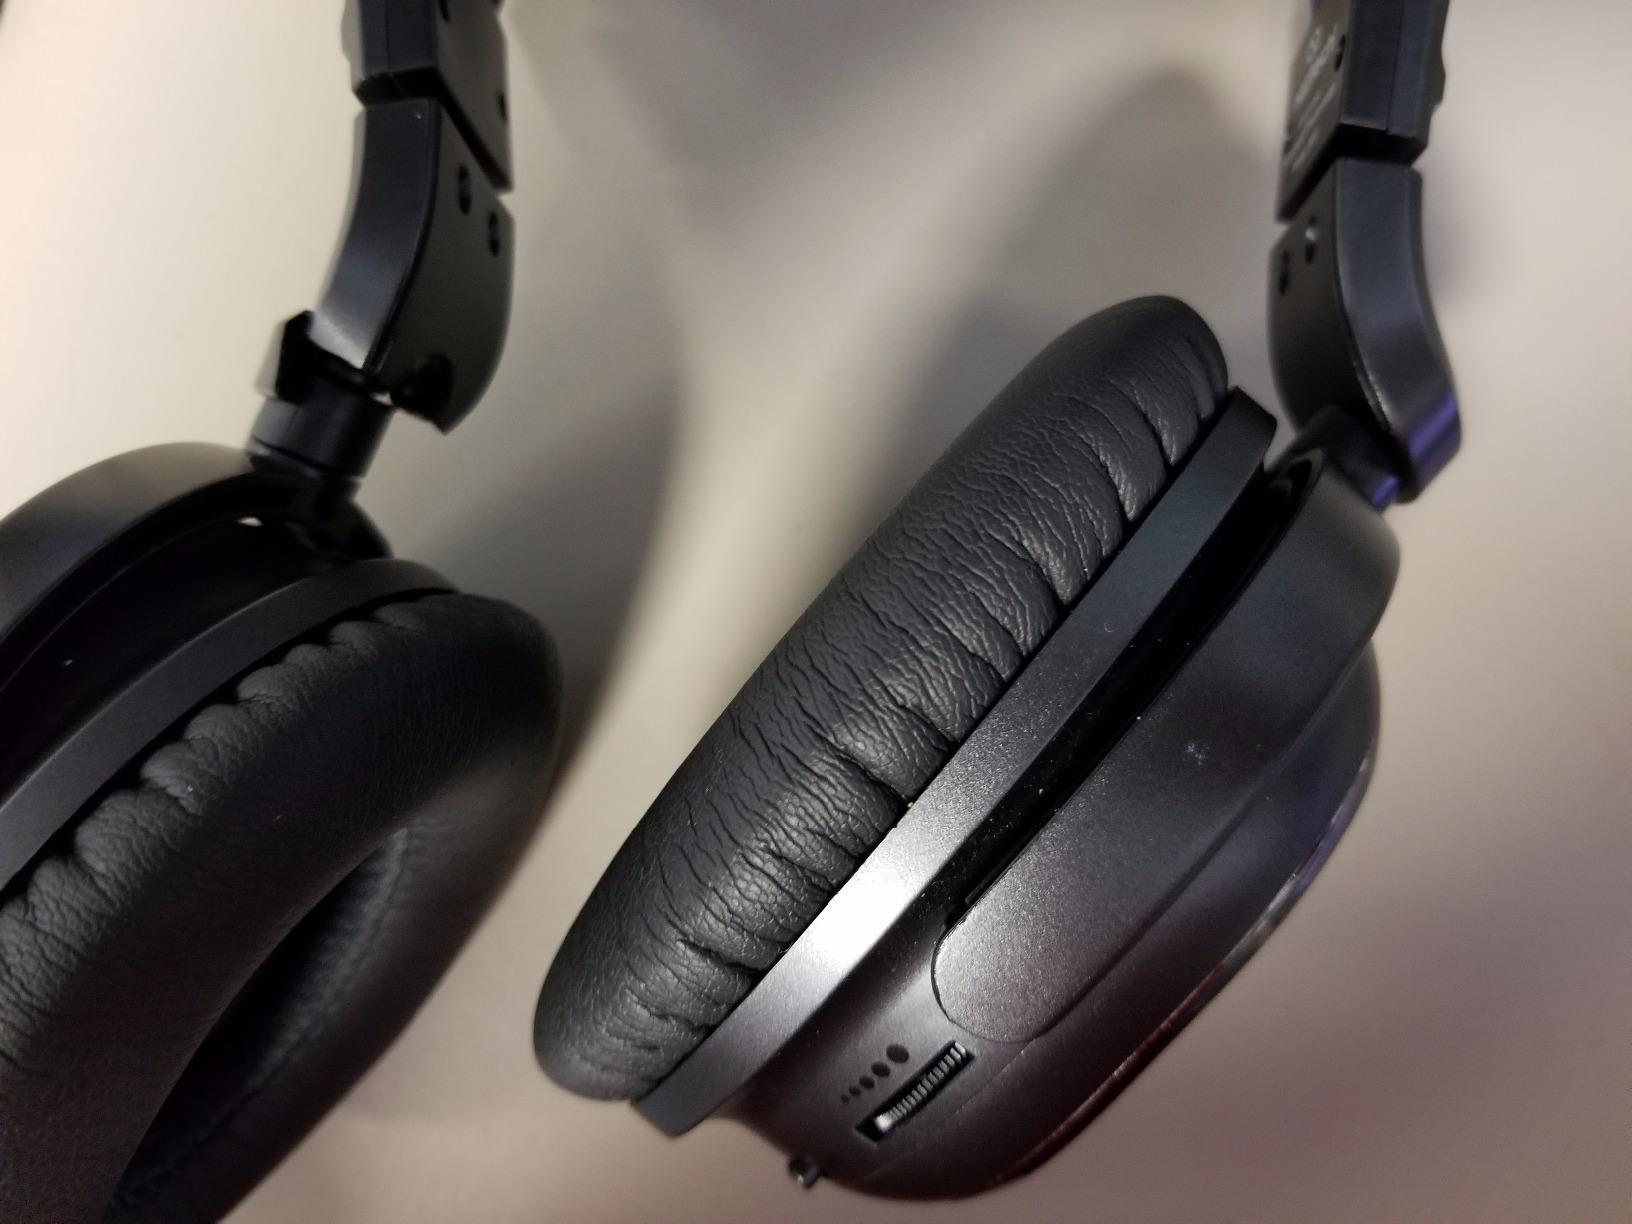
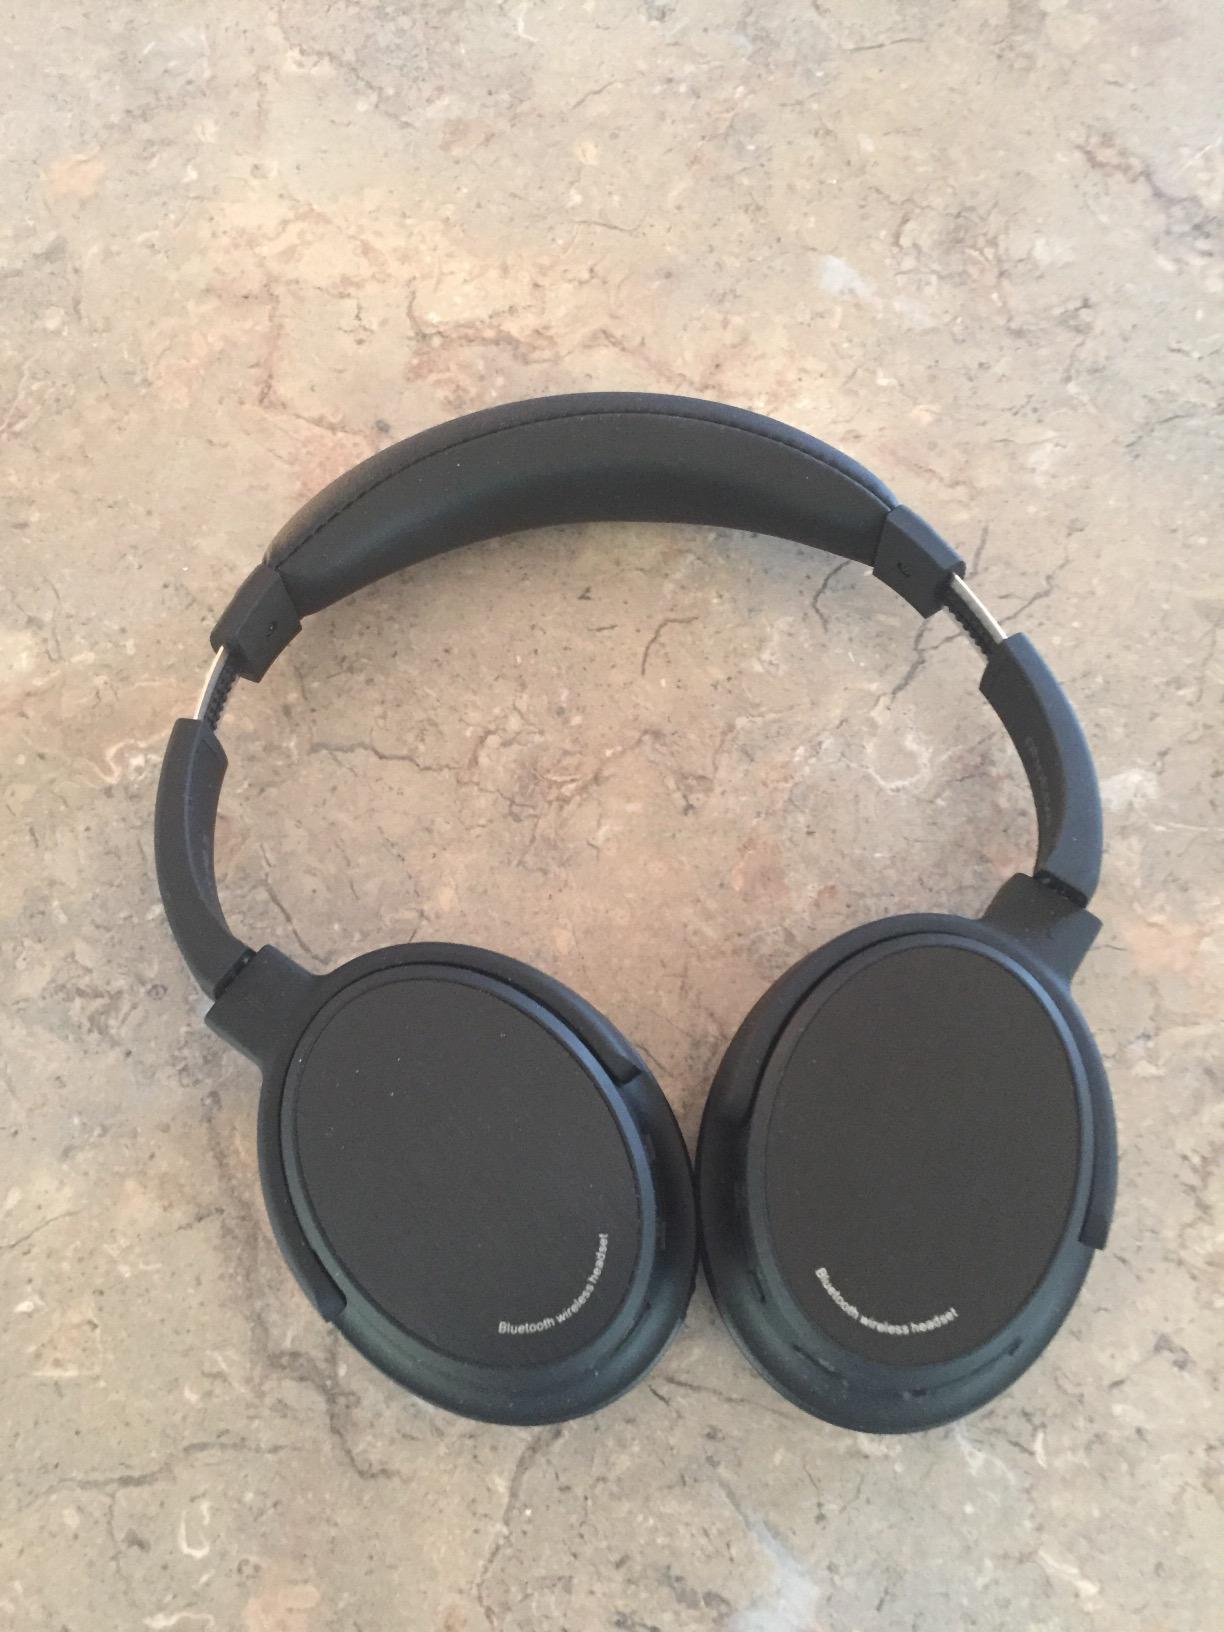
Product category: headphones
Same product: no